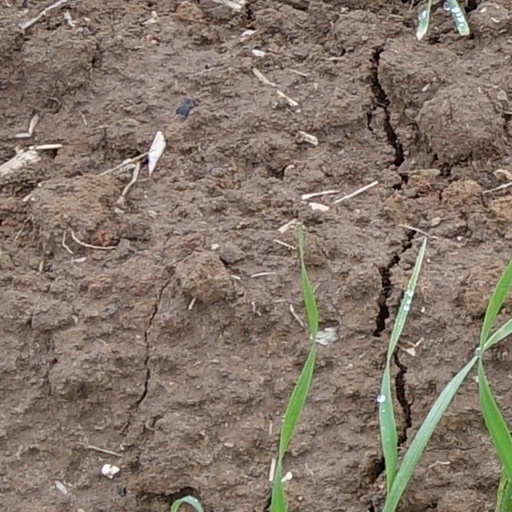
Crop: wheat